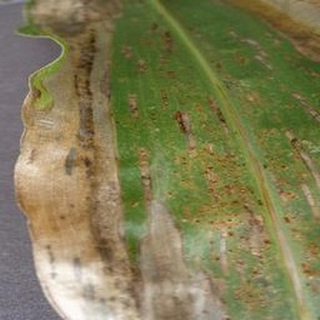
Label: corn_northern_leaf_blight